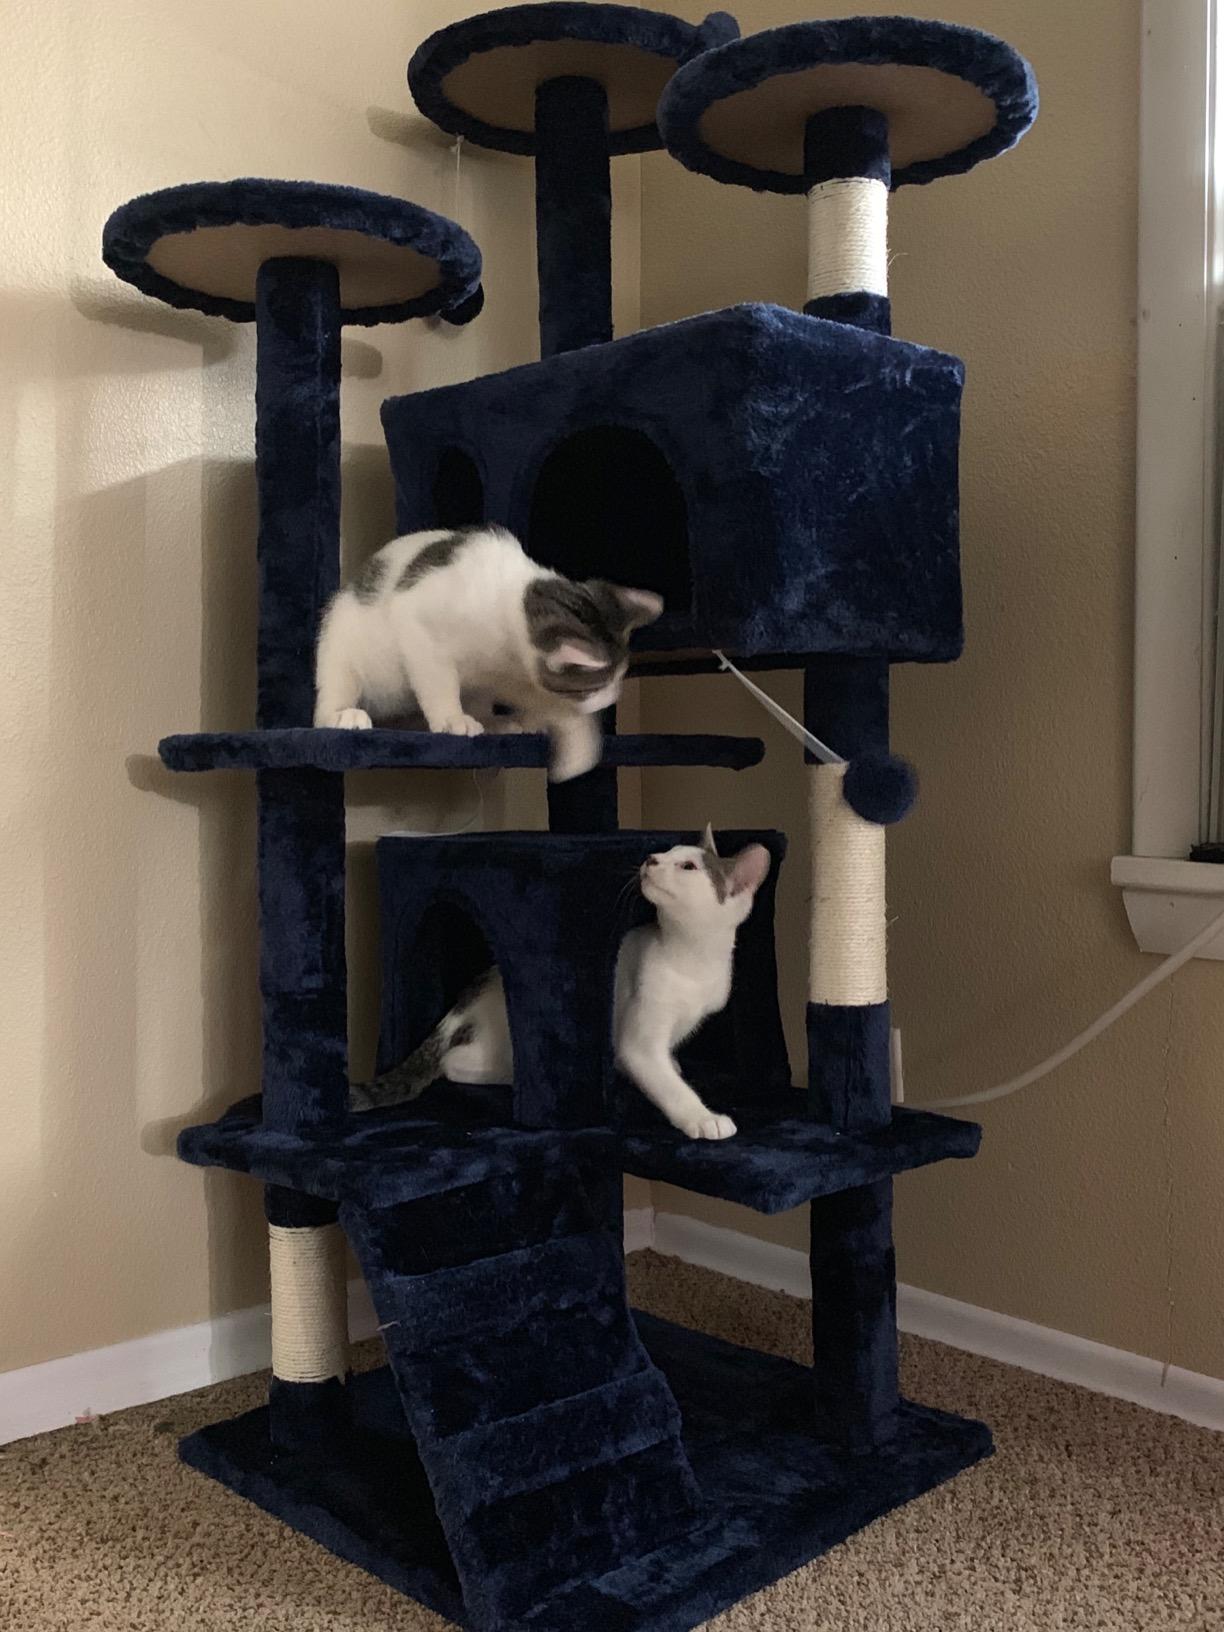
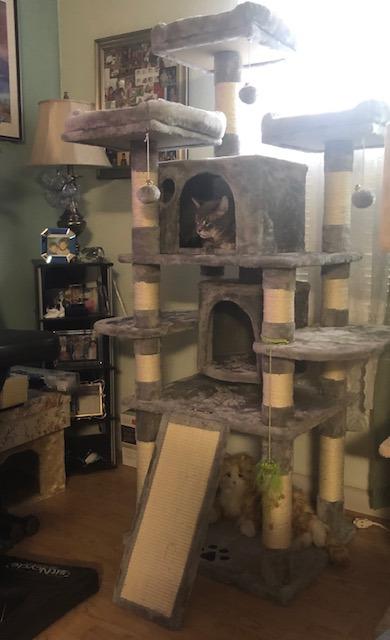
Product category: items_cat tree
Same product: no